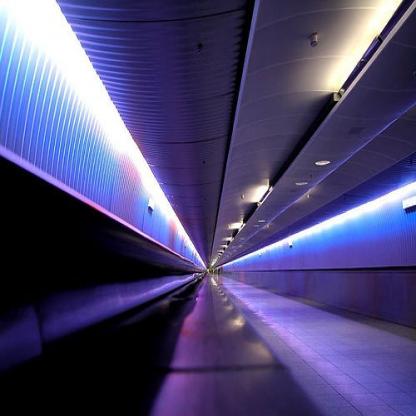
Scene: Indoor